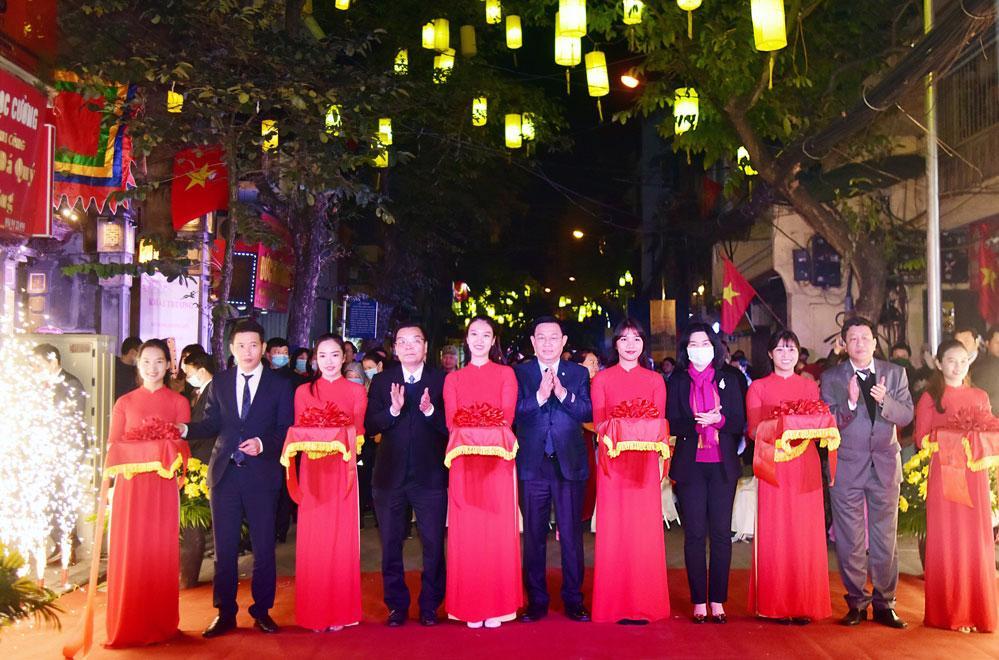
có nhiều chiếc đèn lồng màu vàng được treo ở không gian phía trên của nhóm người